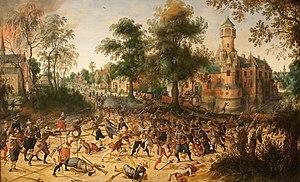
La guerre de Trente Ans est une série de conflits armés qui a déchiré l’Europe du 23 mai 1618 au 15 mai 1648. Les causes en sont multiples mais son déclencheur est la révolte des sujets tchèques protestants de la maison de Habsbourg, la répression qui s'ensuivit, et le désir des Habsbourg d’accroître leur hégémonie et celle de la religion catholique dans le Saint-Empire.